Khande Rao Holkar II

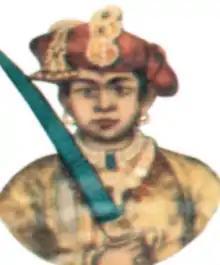
Khande Rao Holkar II

H.H.Maharajadhiraj Raj Rajeshwar Sawai Shri Khande Rao II Holkar X Bahadur (c. 1828 – 17 March 1844), belonging to the Holkar dynasty of the Marathas was Maharaja of Indore (Hokar State) (r. 1843 – 1844). He was born at Jotsikhera in 1828, as the eldest son of Shrimant Sardar Bapuji Rao Holkar of Jotsikhera.